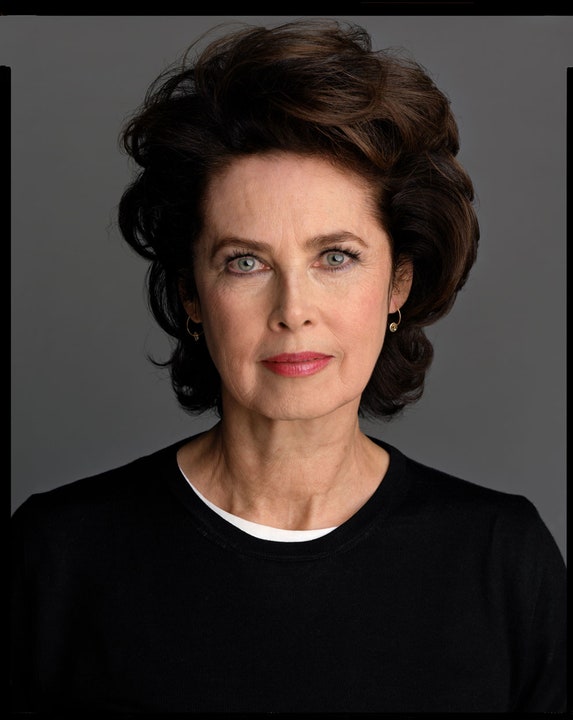
Gender: women